Eleanor Rosch

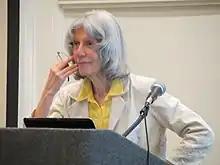
Rosch in 2012

Eleanor Rosch (once known as Eleanor Rosch Heider; born 9 July 1938) is an American psychologist. She is a professor of psychology at the University of California, Berkeley, specializing in cognitive psychology and primarily known for her work on categorization, in particular her prototype theory, which has profoundly influenced the field of cognitive psychology.